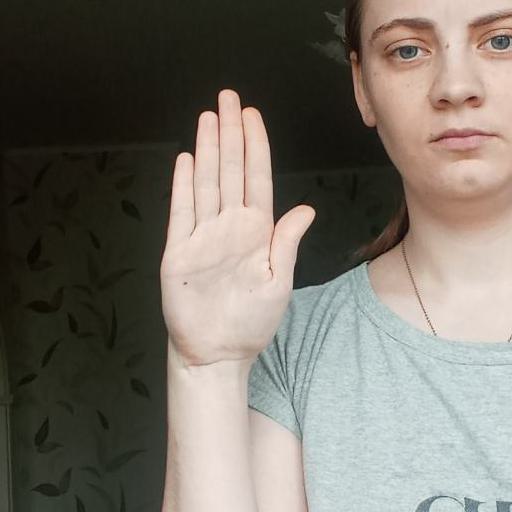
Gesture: stop